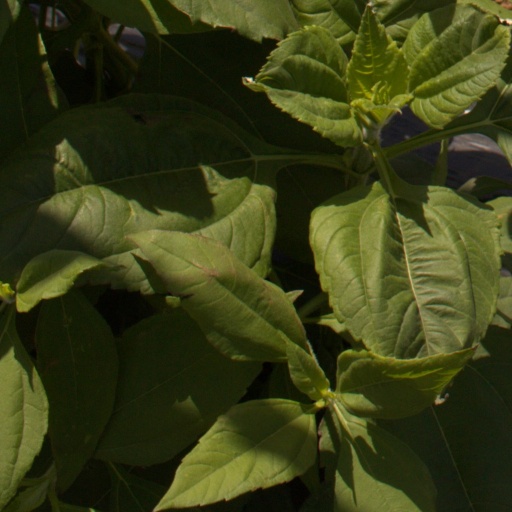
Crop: Jerusalem artichoke